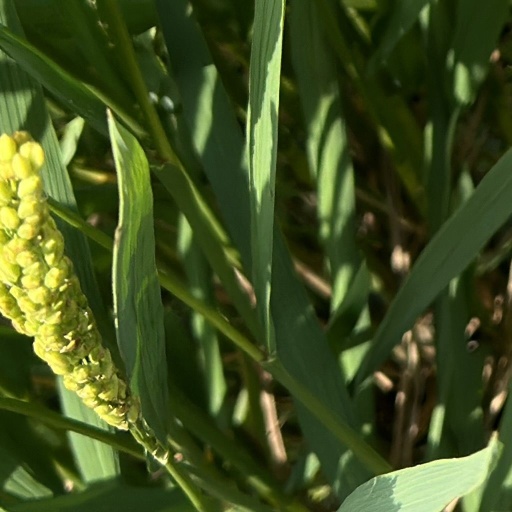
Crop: rice